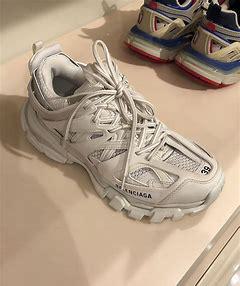
Brand: Balenciaga
Model: Track